Thomas Wagner (designer)

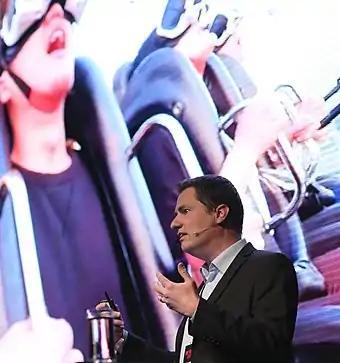
Thomas Wagner speaking at the Art Directors Club Festival 2017, Hamburg. Picture by Joern Pollex / Getty Images.

Thomas Wagner (born May 14, 1977) is a German video game designer, entrepreneur and professor. He is best known for his influence on the theme park industry as inventor of Virtual Reality equipped ride attractions like roller coasters. For his work in creating VR experiences on ride facilities, he is also considered a relevant personality of the VR Industry.